Second Baptist Church (Columbia, Missouri)

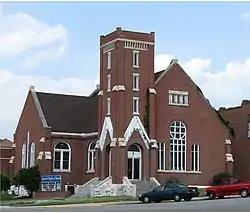

Second Baptist Church is a historic Baptist church located at 4th St. and Broadway in Columbia, Missouri. It was built in 1894, and has Gothic Revival and Romanesque Revival design elements. The church was founded by newly emancipated slaves many of whom were members of First Baptist Church.